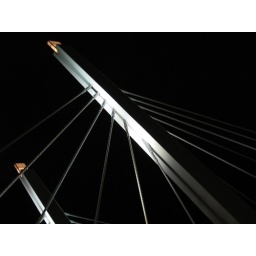
The Sixth Street bridge lights up the night sky in the industrial valley.